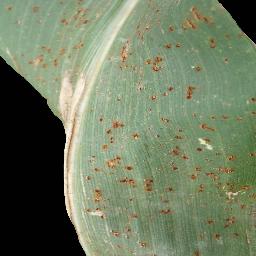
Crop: corn
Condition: (maize)_common_rust